Anne-Marie Marchand

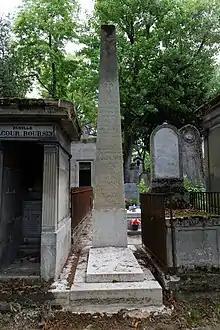
Grave of Anne-Marie Marchand

Anne-Marie Marchand (27 May 1927 – 1 August 2005) was a French costume designer, daughter of the author Vladimir Pozner. She was nominated for the Academy Award for Best Costume Design for her work in the film "The Return of Martin Guerre" (1982).